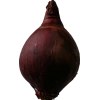
Label: red_onion